Palazzi Mocenigo

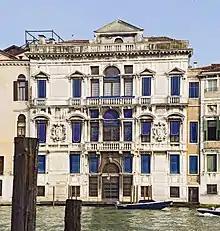
Palazzo Mocenigo Casa Nuova

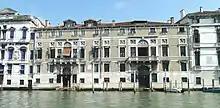
View of the Palazzo Mocenigo detto "il Nero"

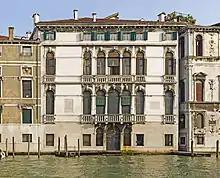
View of the Palazzo Mocenigo Case Vecchia

The Palazzi Mocenigo consist of the following complex of palazzos on the Grand Canal in Venice, Italy: